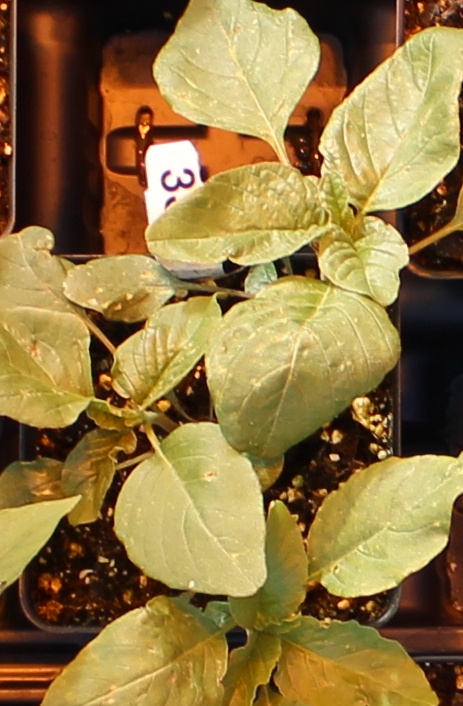
Label: Redroot Pigweed